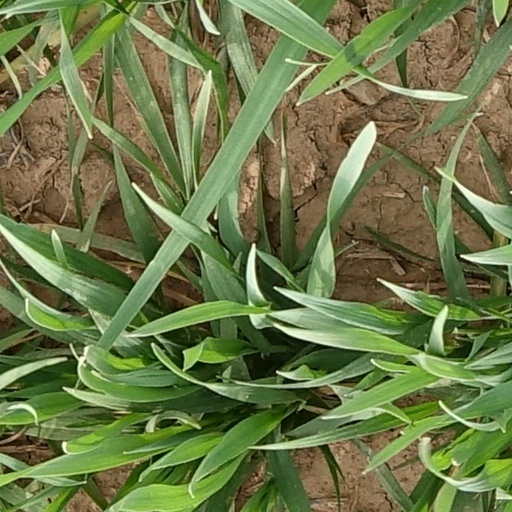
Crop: wheat